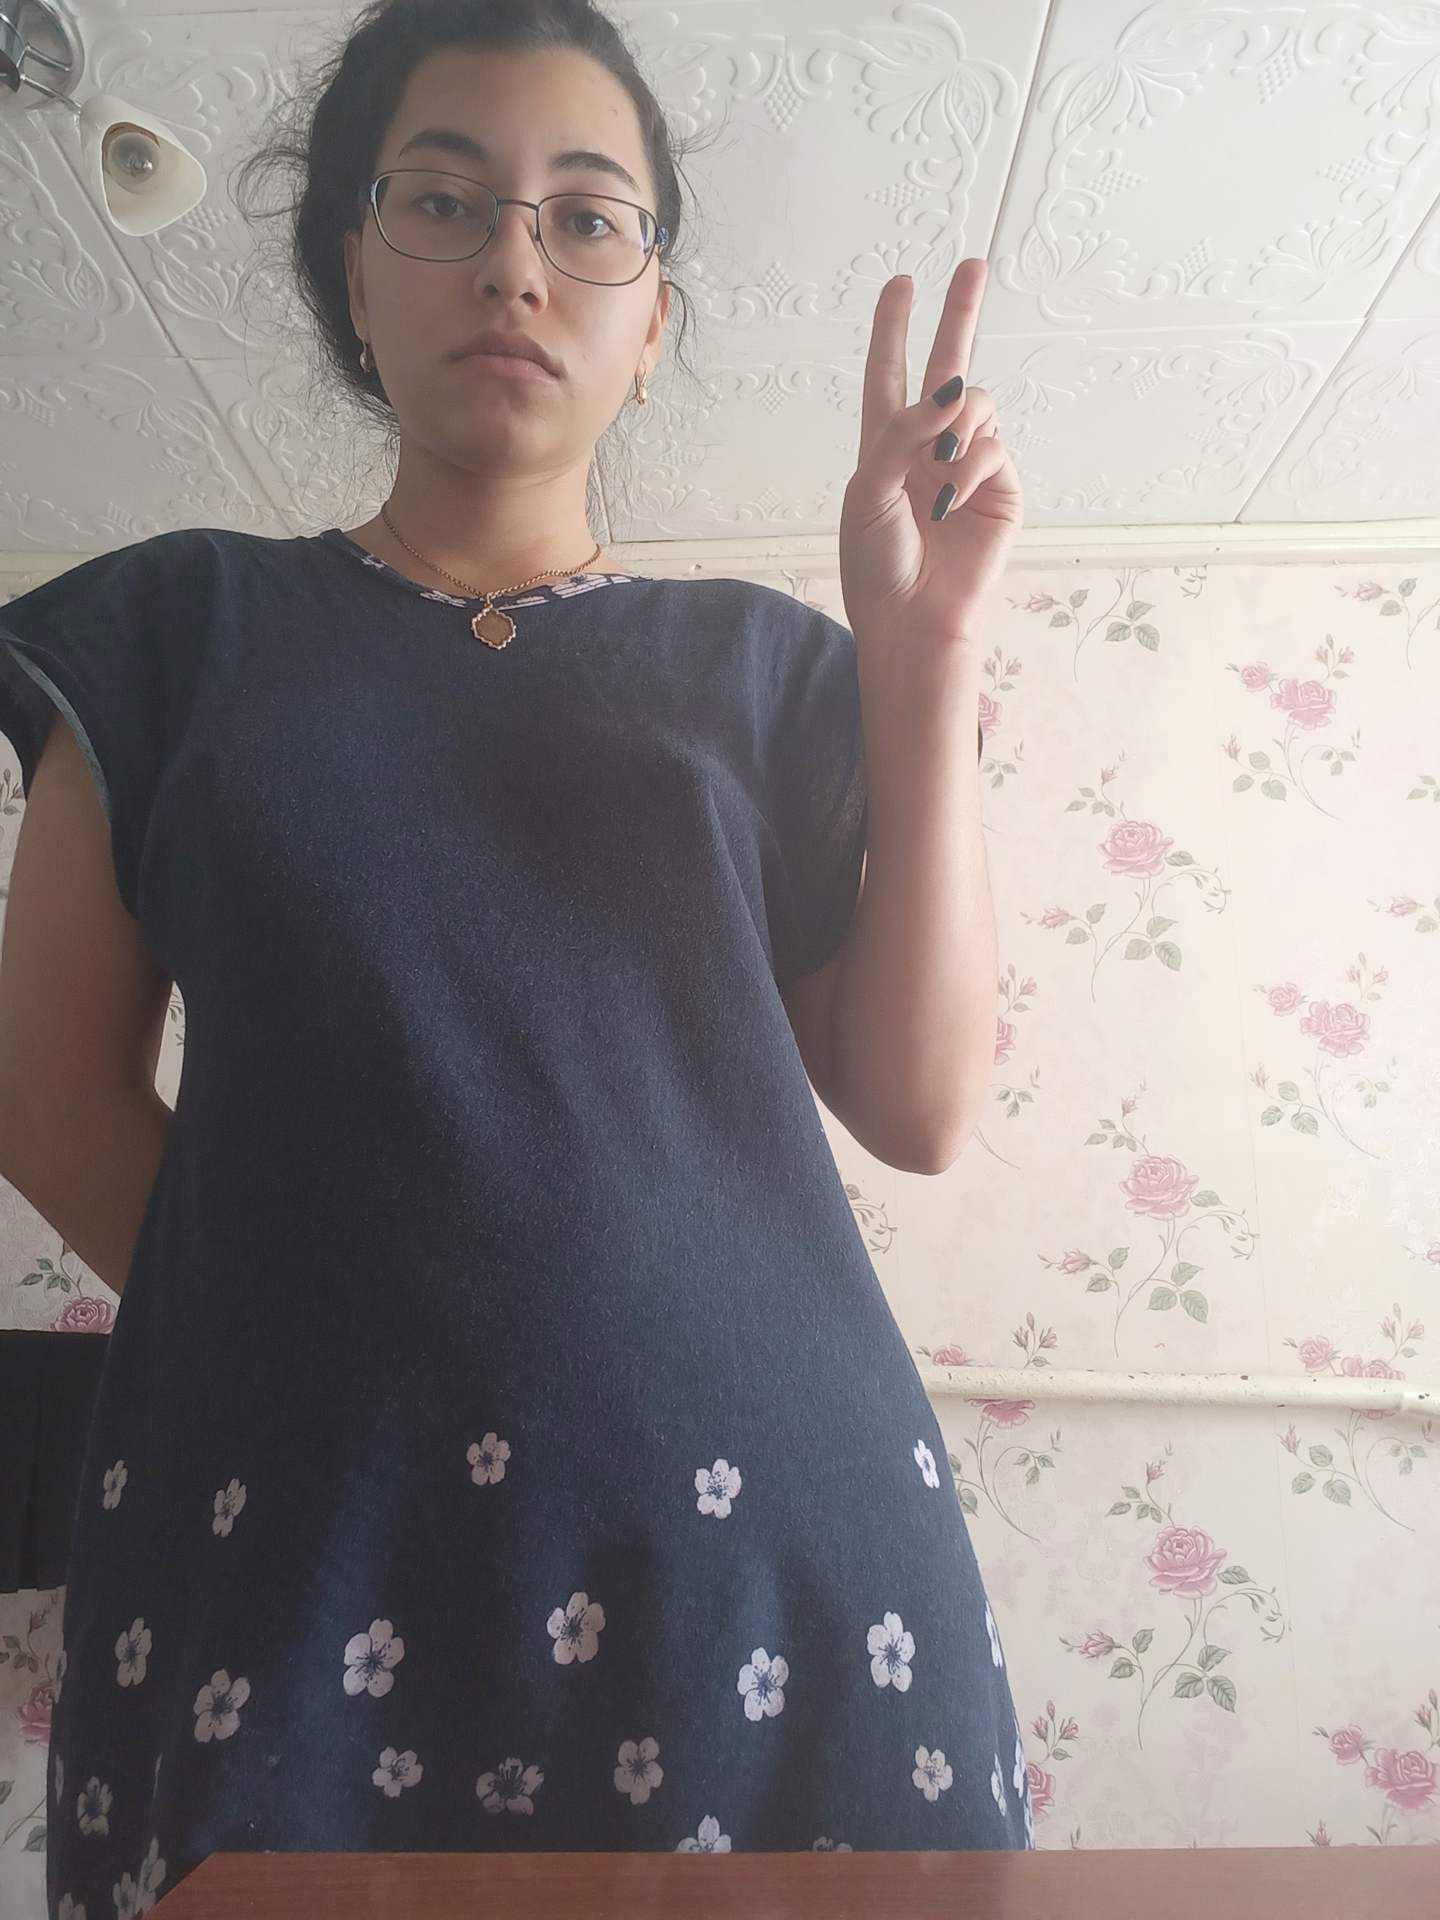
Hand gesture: peace